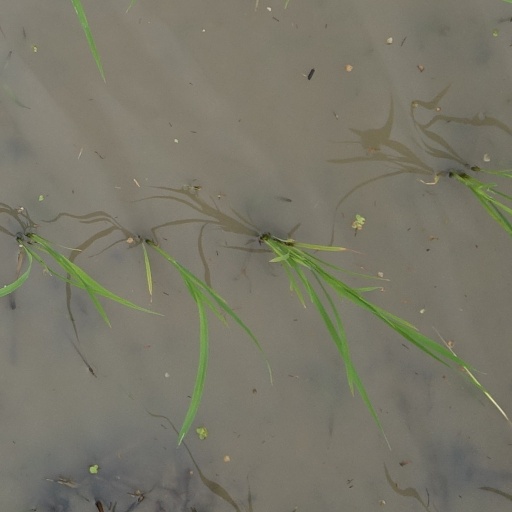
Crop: rice